Molecular mixology

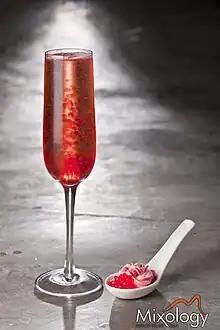
Spherification and foam techniques in a single cocktail called Sparkling Watermelon

These methods enable the creation of greater intensities and varieties of flavour, flavour combinations and different ways of presenting drinks, for example using gels, powders, foams, atomised sprays etc., as well as affecting the appearance of the cocktail